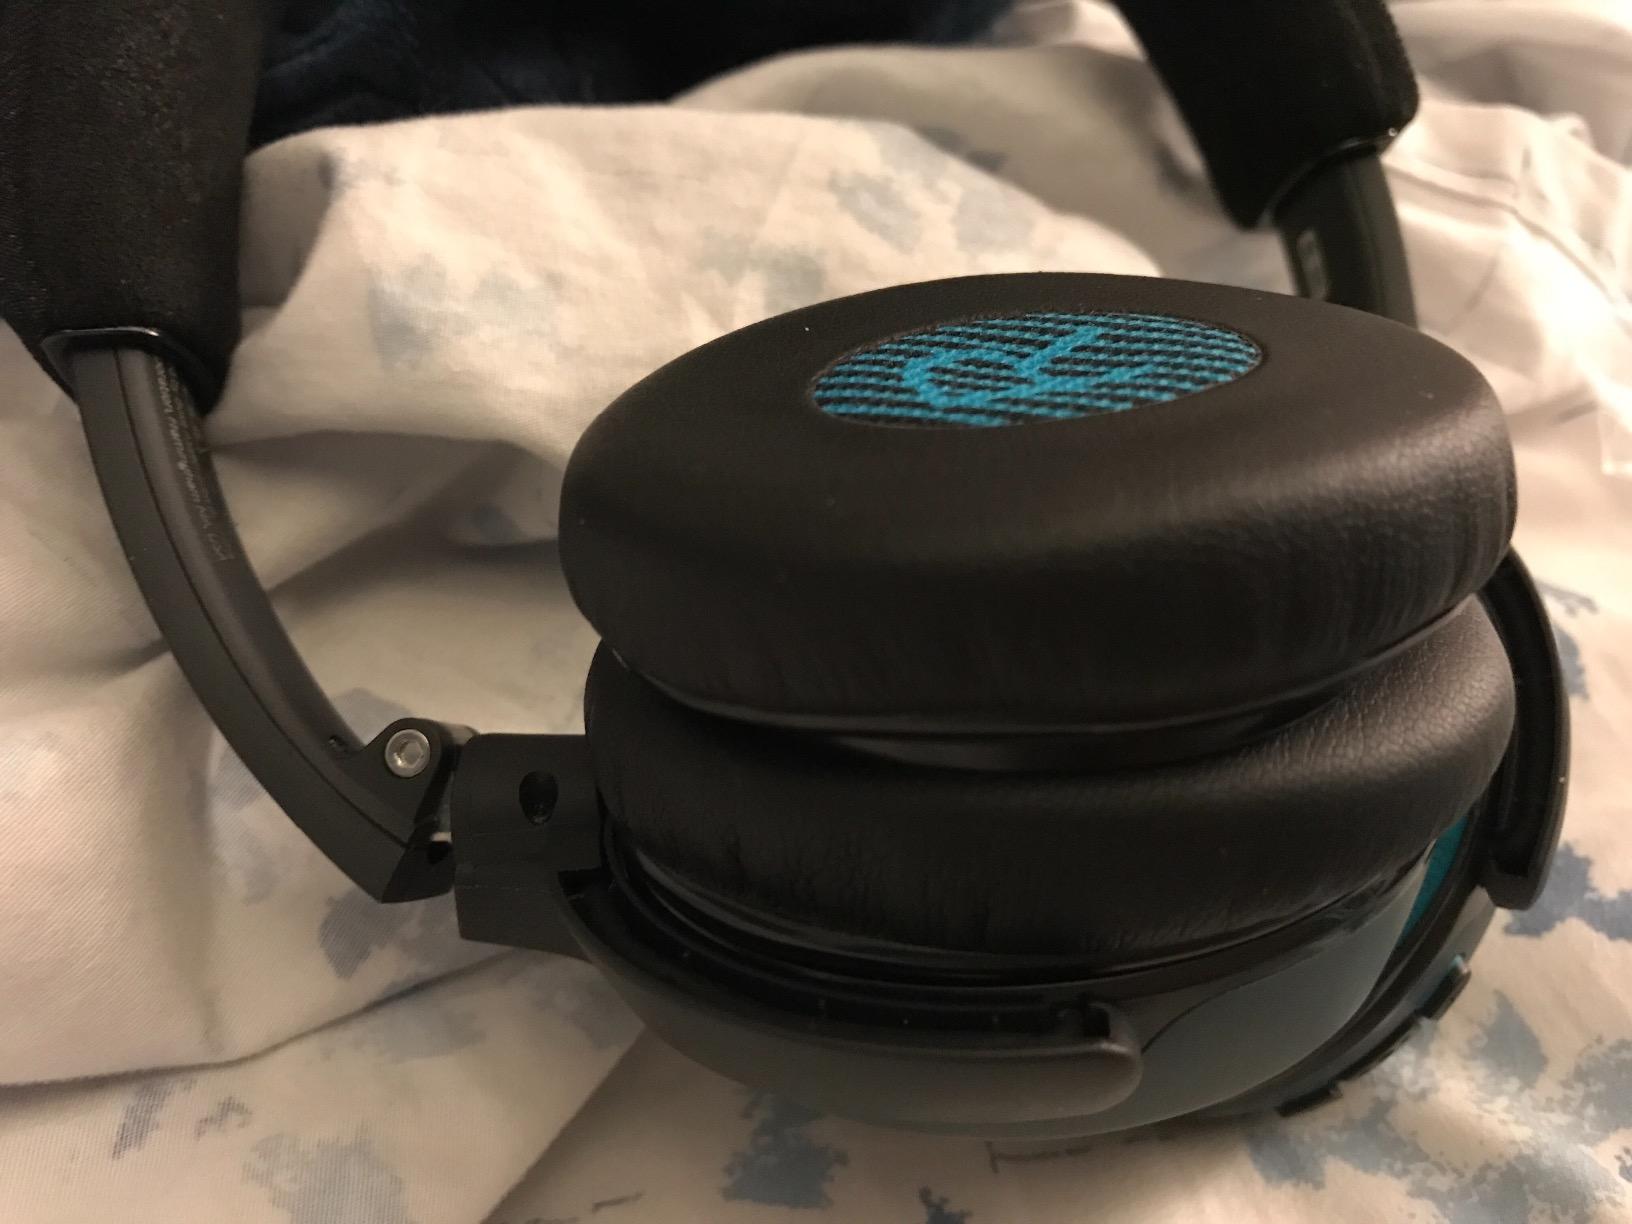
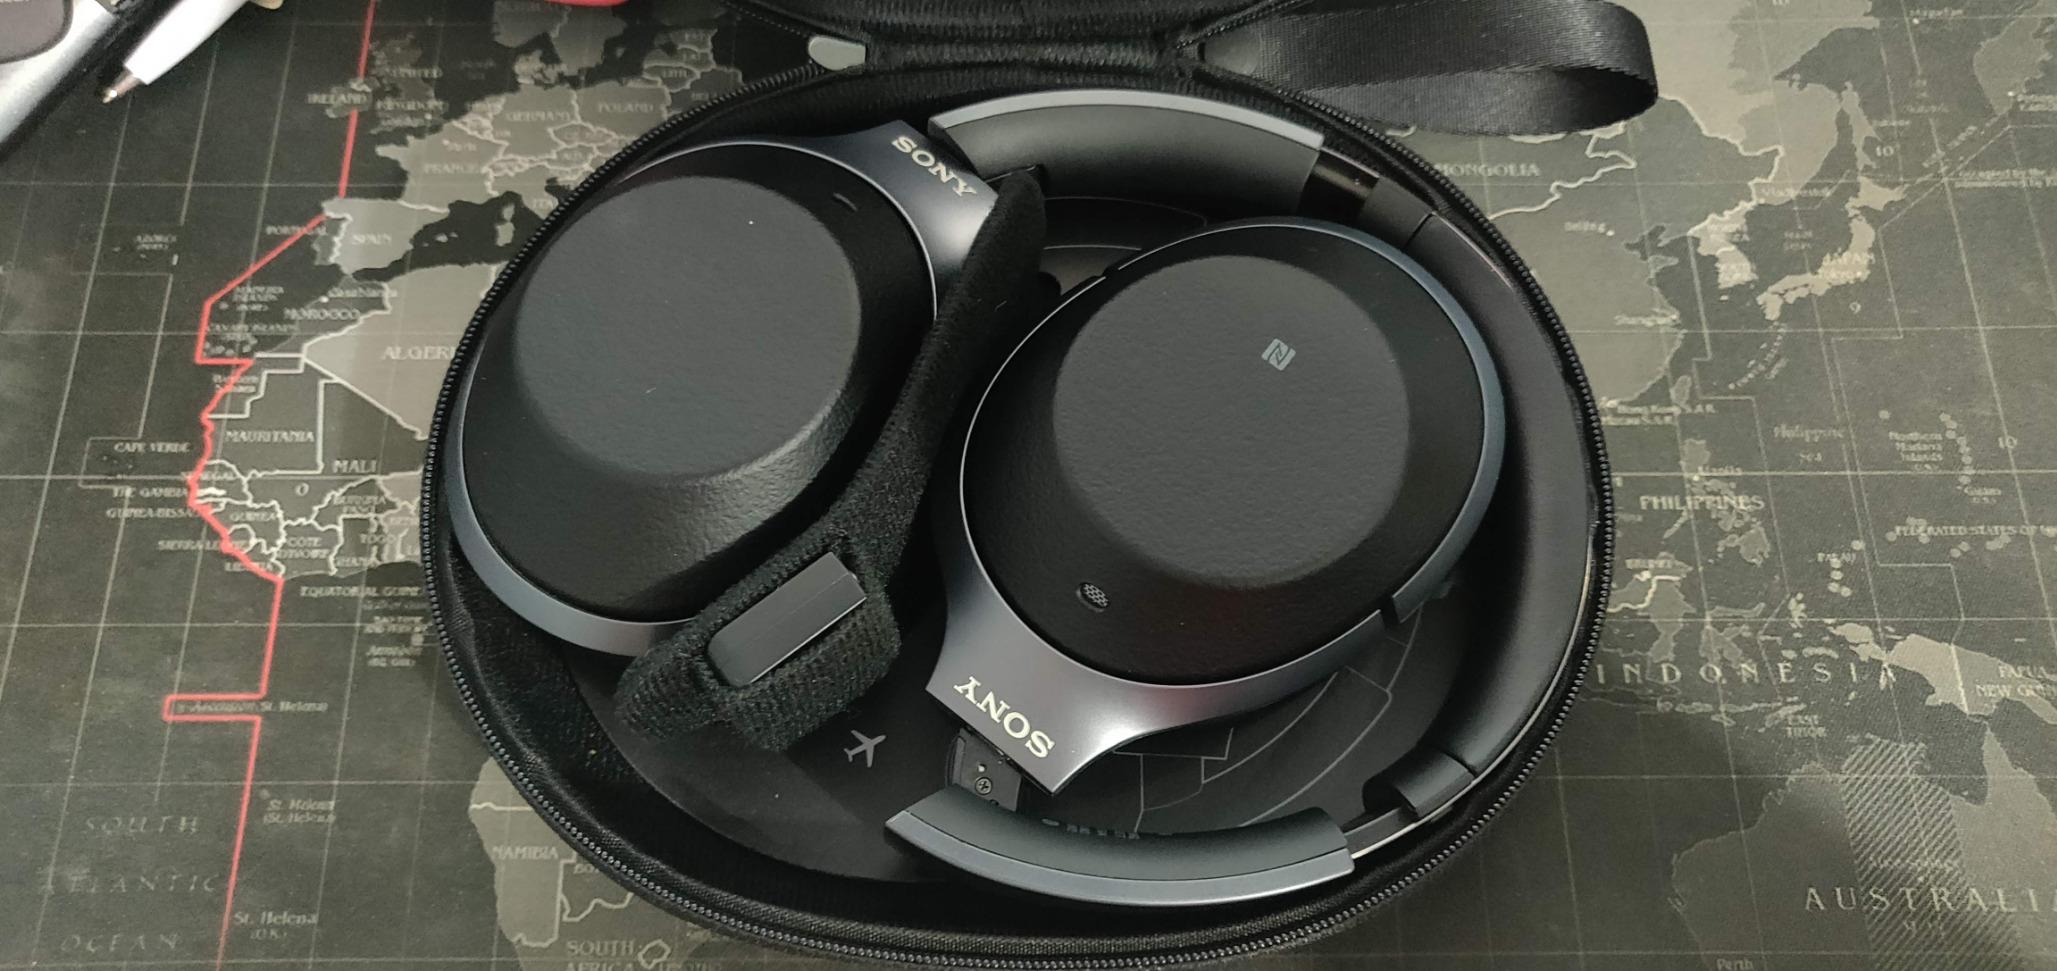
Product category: headphones
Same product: no